Nadezhda Mikhalkova

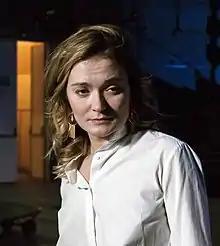
Mikhalkova in 2018

Born into an old, noble Mikhalkov family, Nadezhda is the youngest daughter of actor and film director Nikita Mikhalkov and fashion designer Tatyana Shigaeva. Her brother Artyom and sister Anna are also actors.